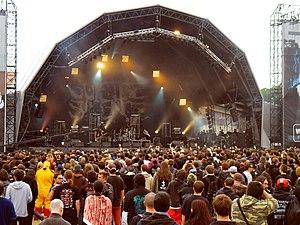
Suicide Silence au Hellfest 2011
Suicide Silence est un groupe américain de deathcore et metalcore, originaire de Riverside, en Californie. Formé en 2002, le groupe a commercialisé trois albums studio, un extended play et diffusé sept vidéoclips. Le groupe est positivement accueilli par l'ensemble des critiques puis en 2009, Suicide Silence a été récompensé par le magazine Revolver du Golden God dans la catégorie « Nouveau meilleur talent ». Le groupe est actuellement composé du chanteur Hernan « Eddie » Hermida, des guitaristes Chris Garza et Mark Heylmun, du bassiste Dan Kenny et du batteur Alex Lopez.